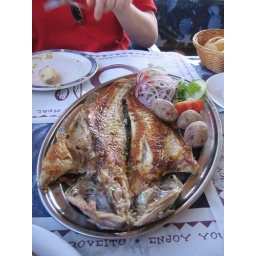
at La Cofradia. An untouristy fish restaurant in the port area of Playa Blanca. The fish market is next door!